James Osgood Andrew

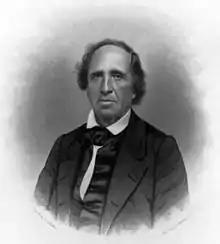

James Osgood Andrew (May 5, 1794 – May 1, 1871) was elected in 1832 an American bishop of the Methodist Episcopal Church. After the split within the church in 1844, he continued as a bishop in the Methodist Episcopal Church, South.